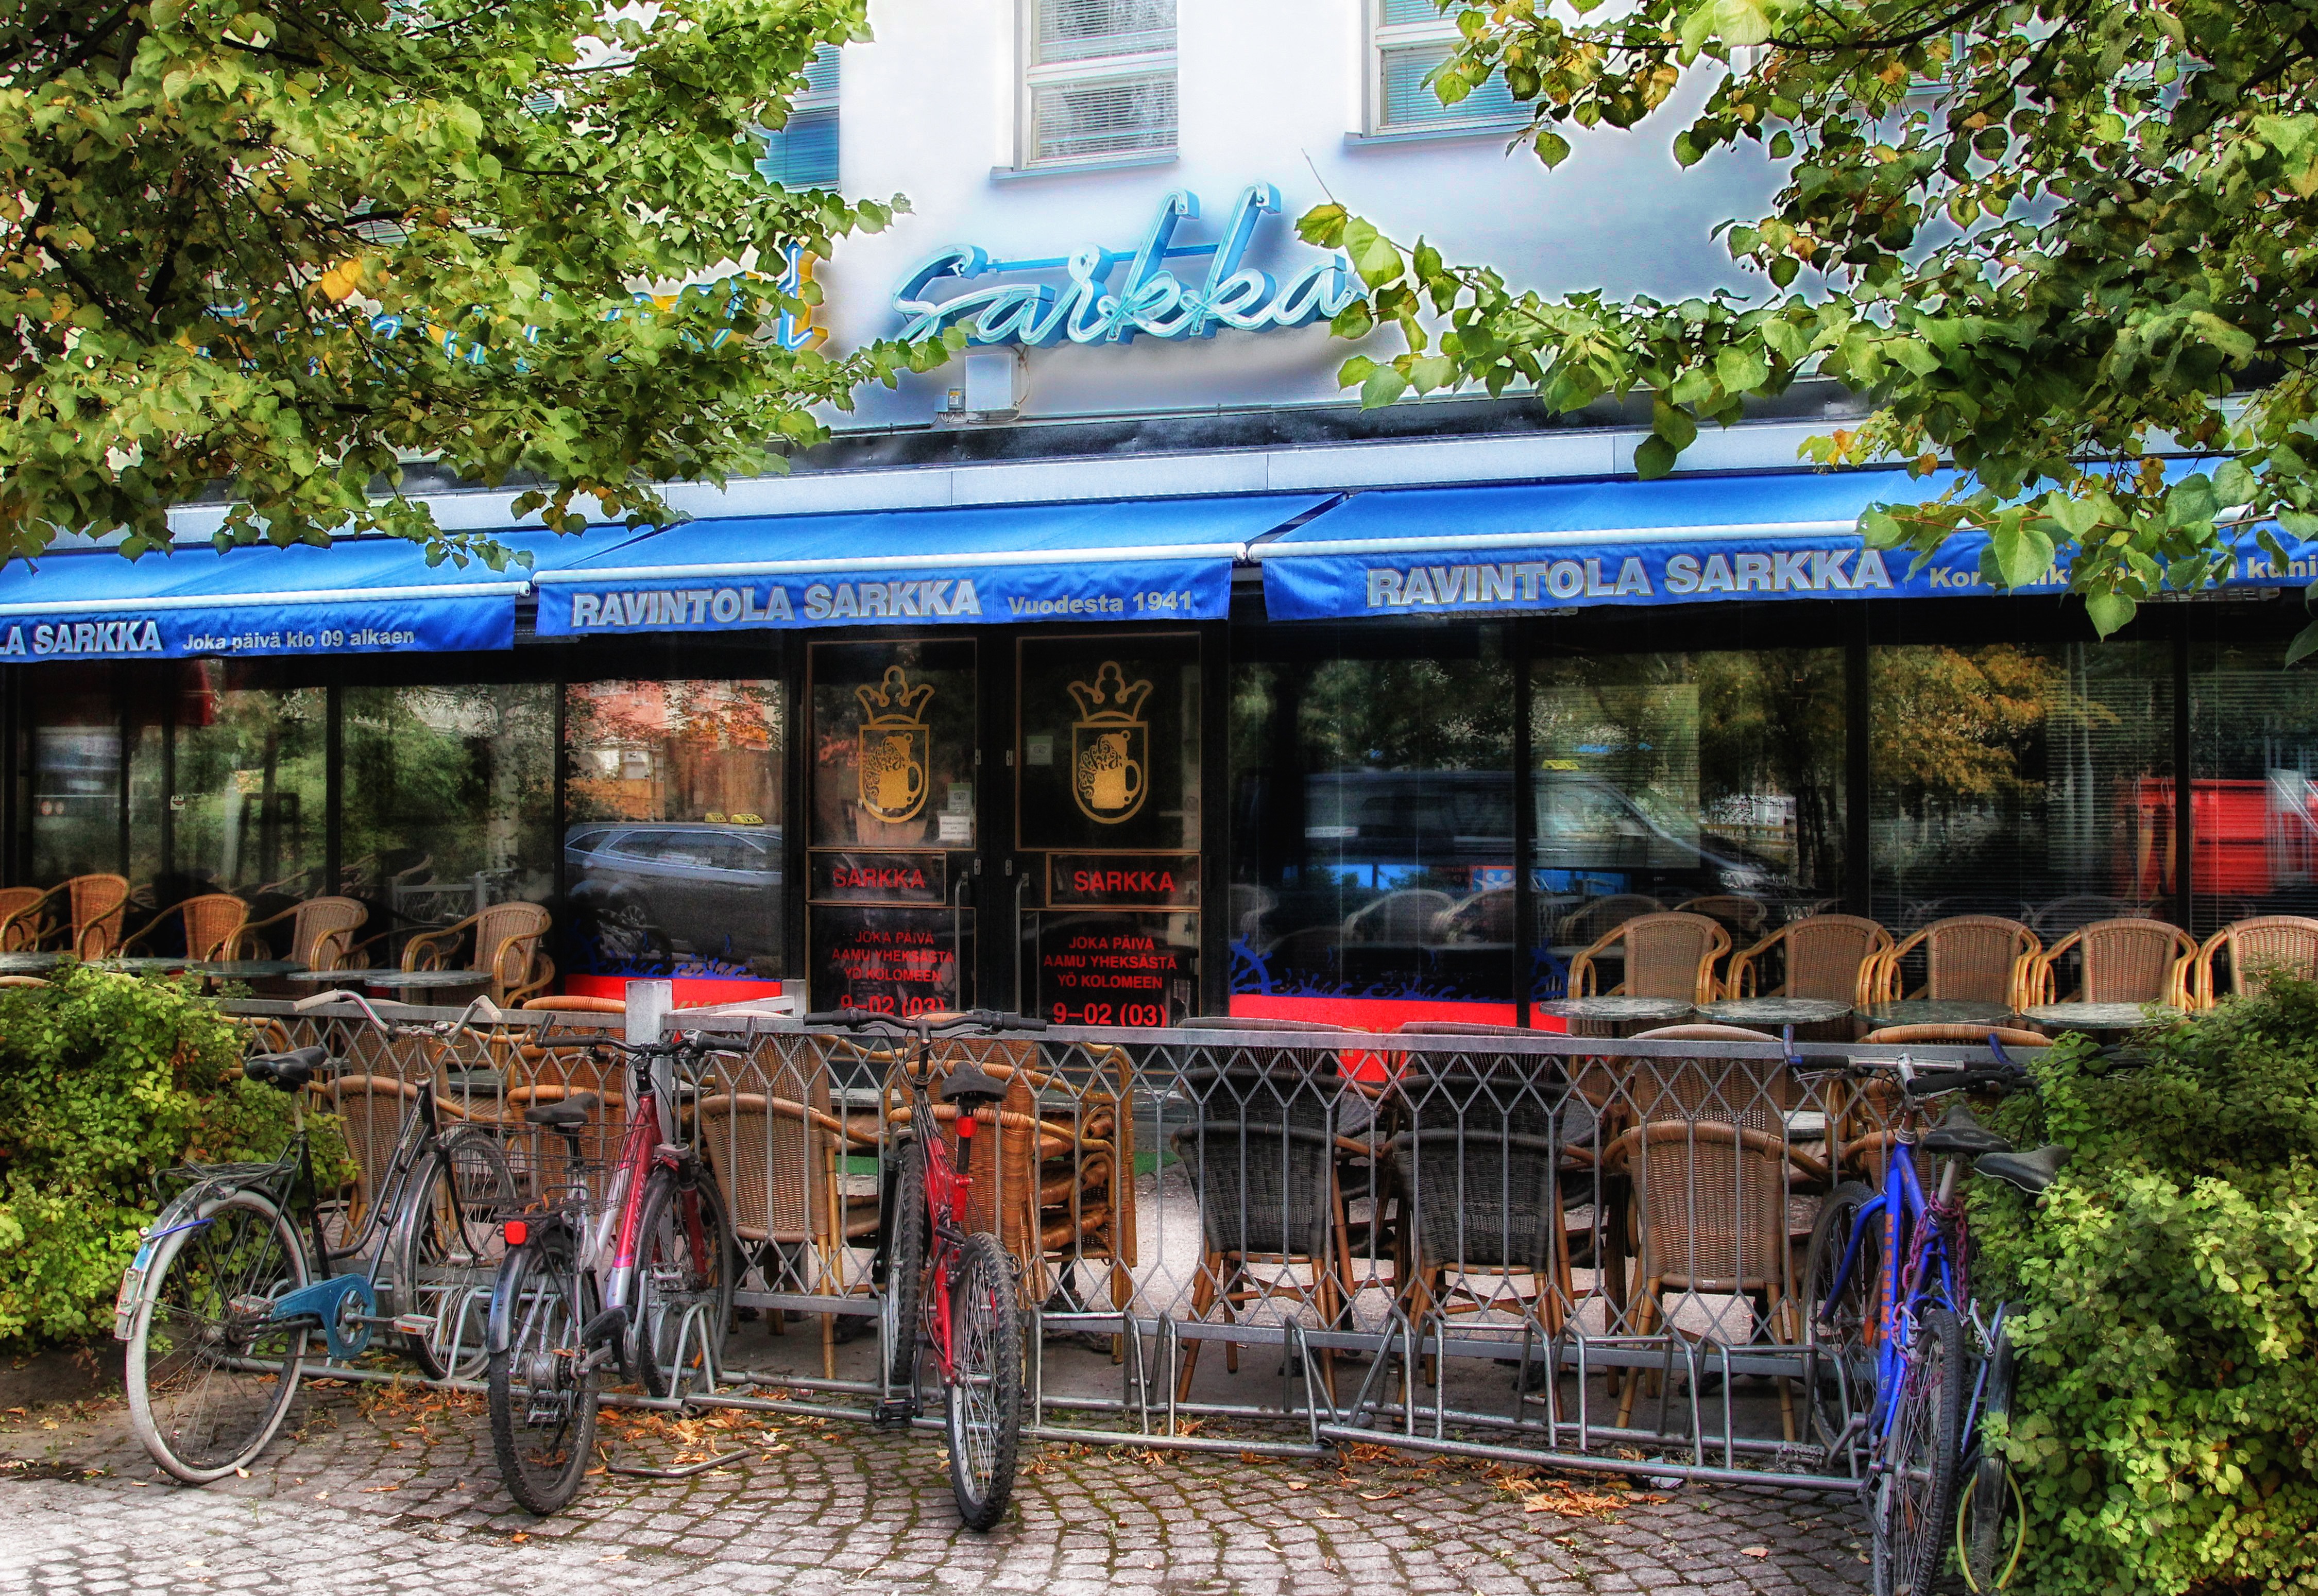
architecture, town, building, restaurant, city, urban, food, market, tourism, hdr, bicycles, finland, bikes, cities, oulu, human settlement